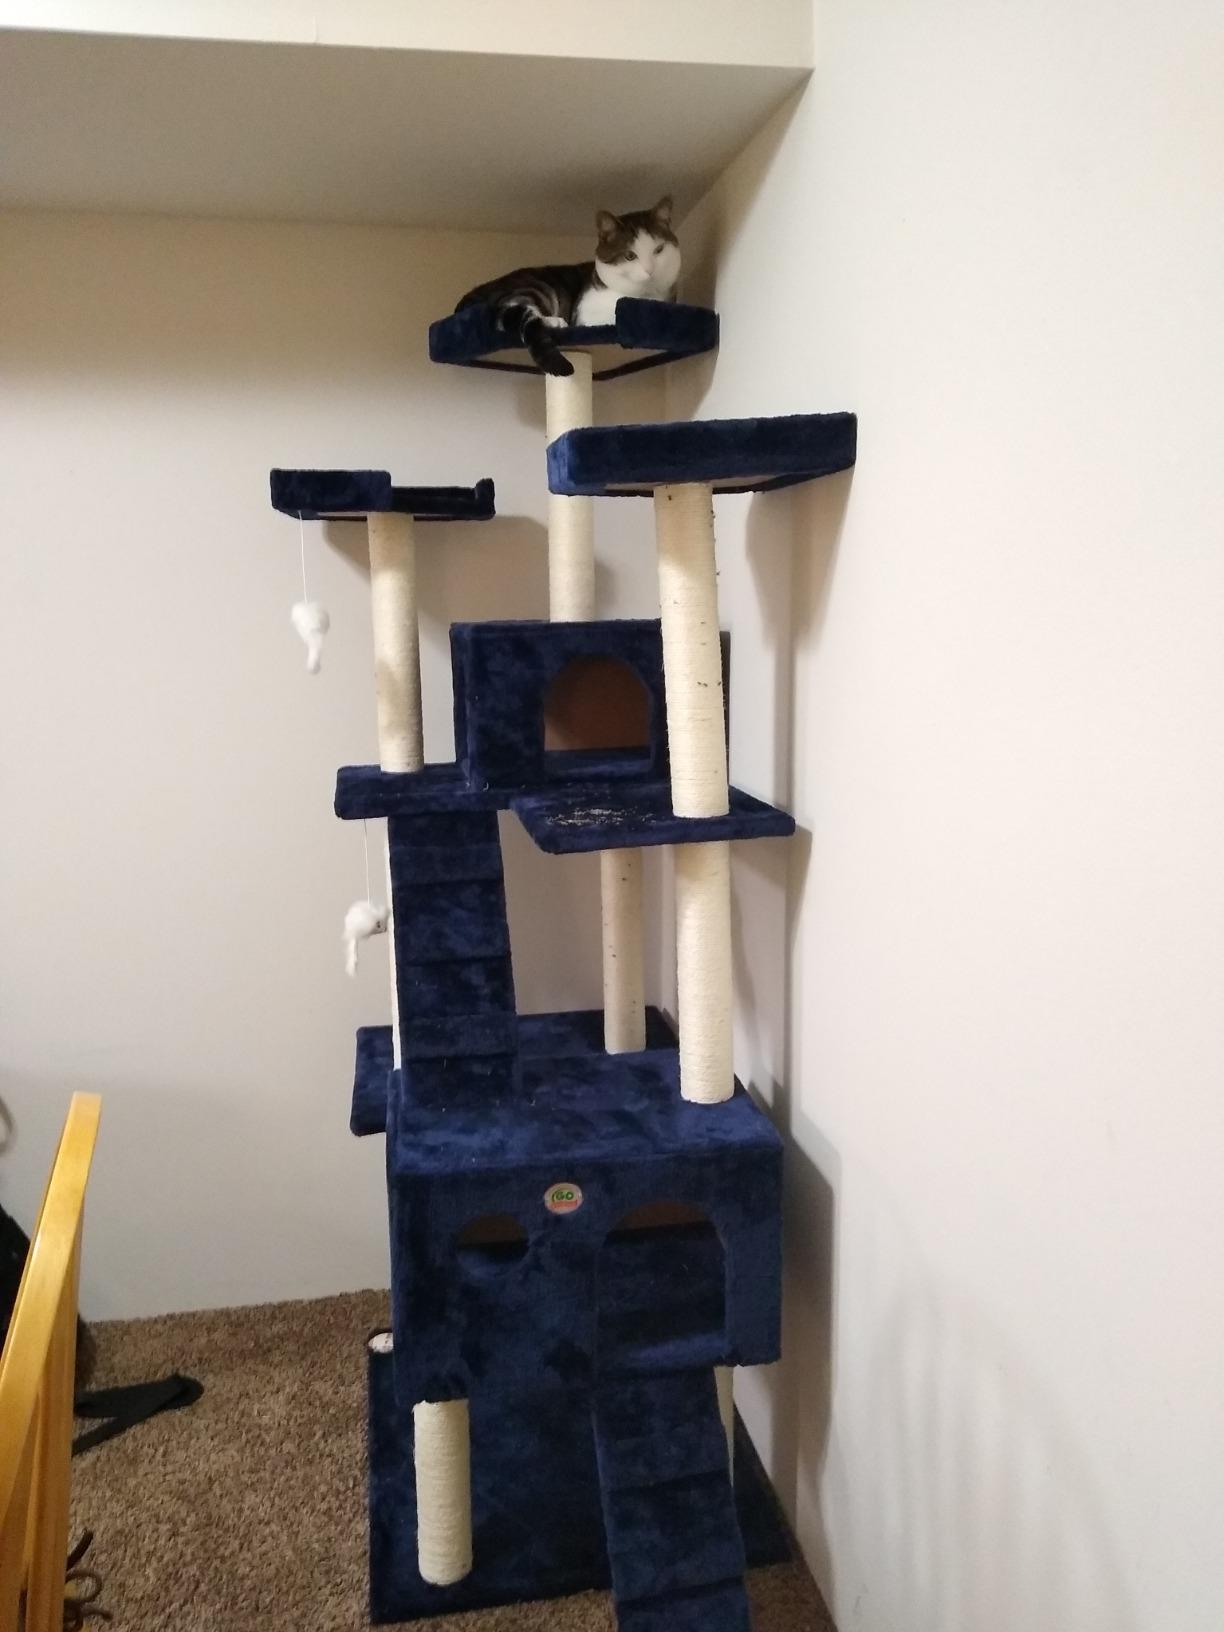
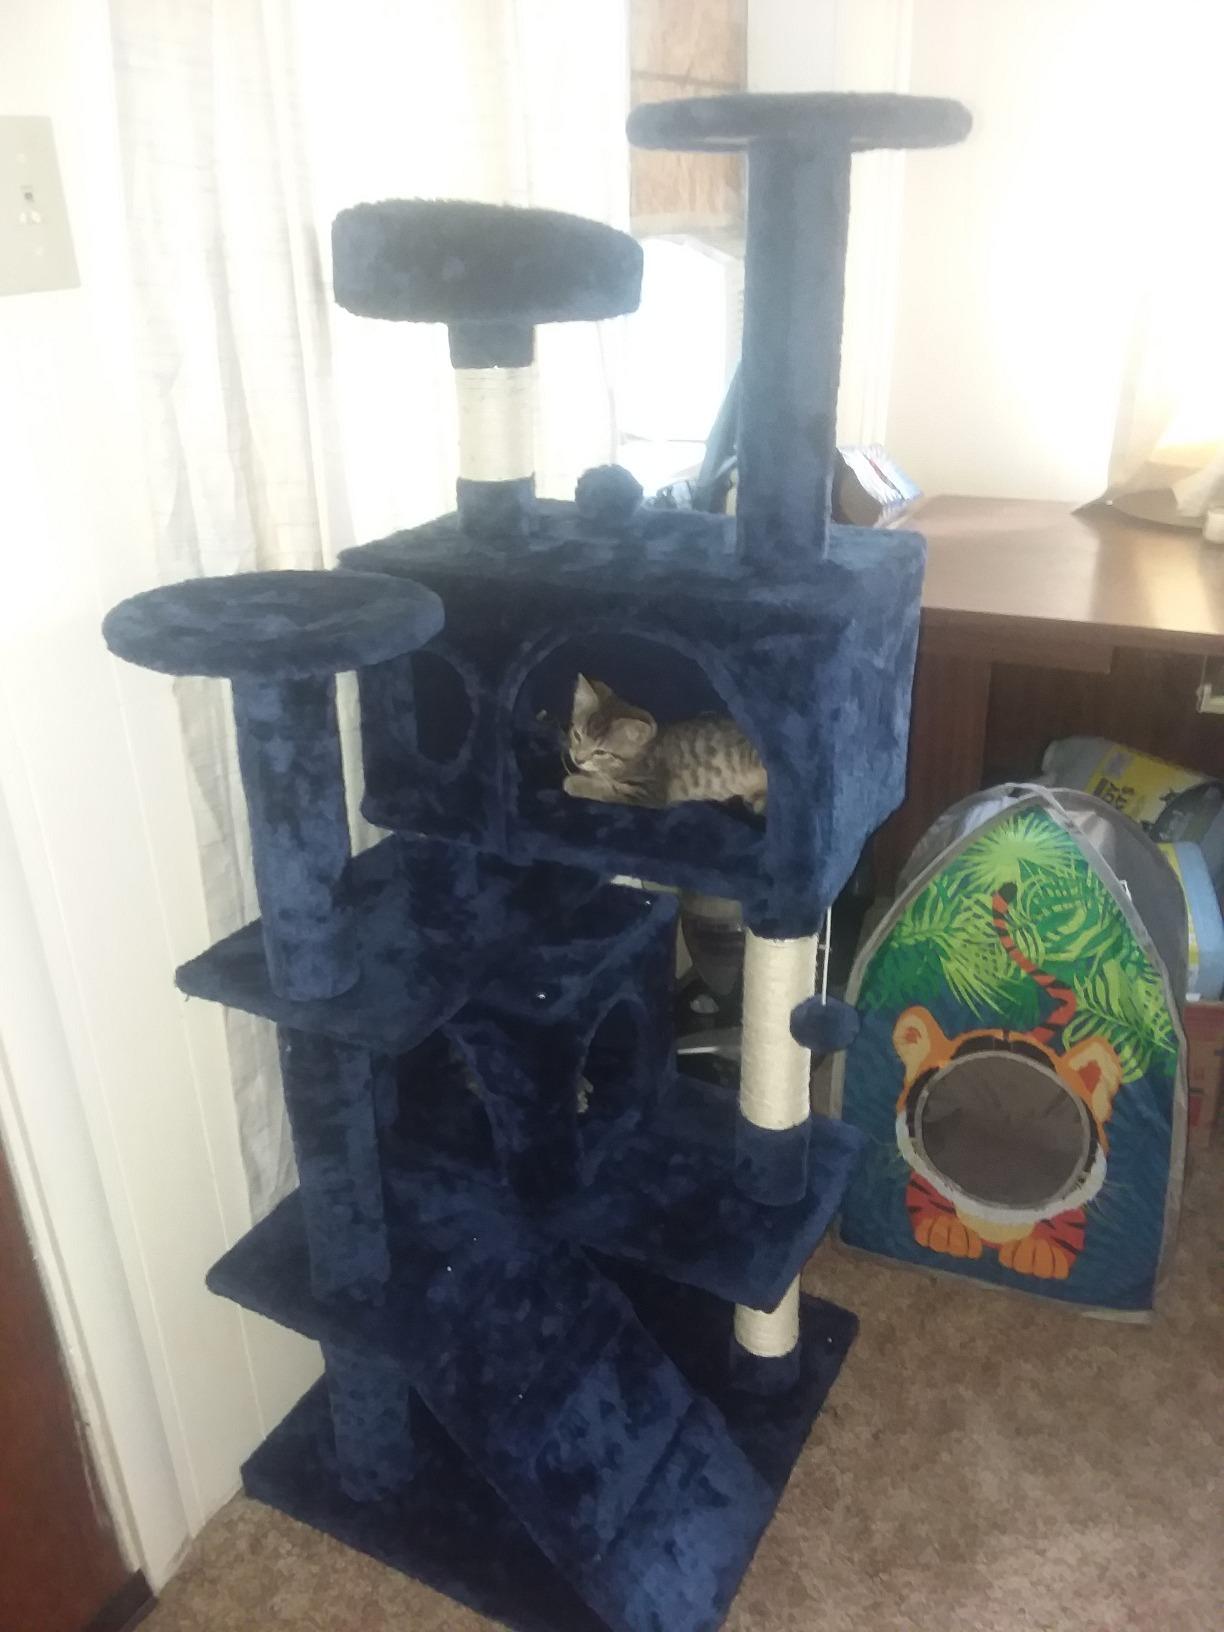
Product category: items_cat tree
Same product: no